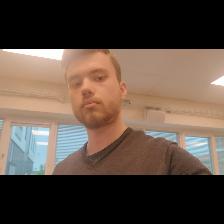
Label: Human